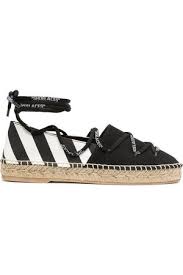
Label: Ballet Flat